No Control (1927 film)

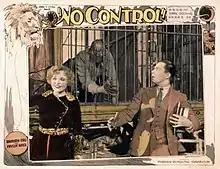

No Control is a 1927 American silent comedy film directed by Scott Sidney and starring Harrison Ford, Phyllis Haver and Jack Duffy. Due to the public apathy towards silent films, a sound version was also prepared in 1928. While the sound version has no audible dialog, it was released with a synchronized musical score with sound effects using both the sound-on-disc and sound-on-film process.